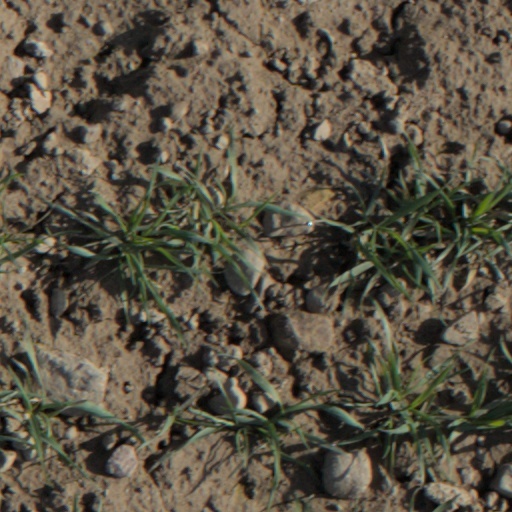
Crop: wheat